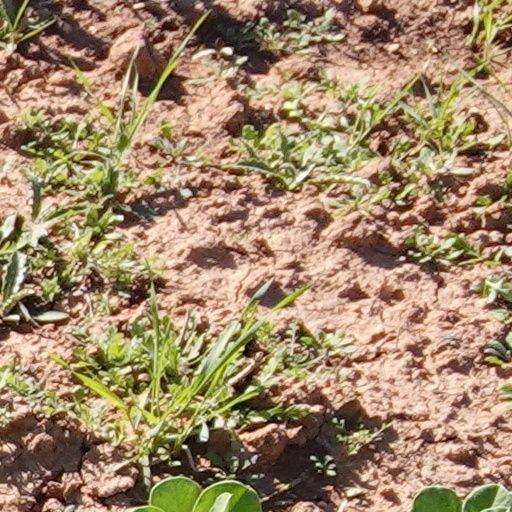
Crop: wheat